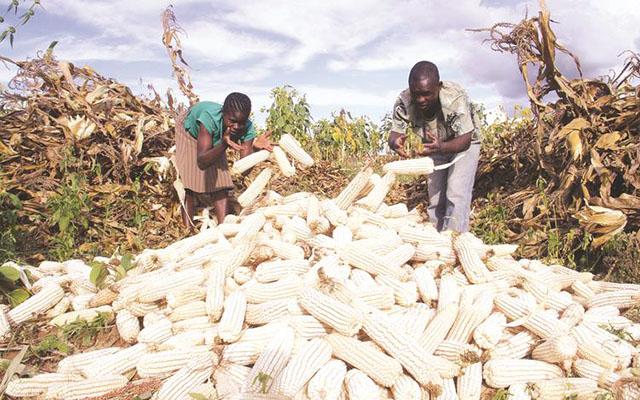
Watu waliopo katika eneo mfano wa shamba lililozungukwa na mazao ya biashara aina ya mahindi, katika eneo lenye kuakisi mandhari ya shamba. Ikiashiria kuwa ni eneo linalotumika kwa ajili ya uzalishaji wa mazao hayo.